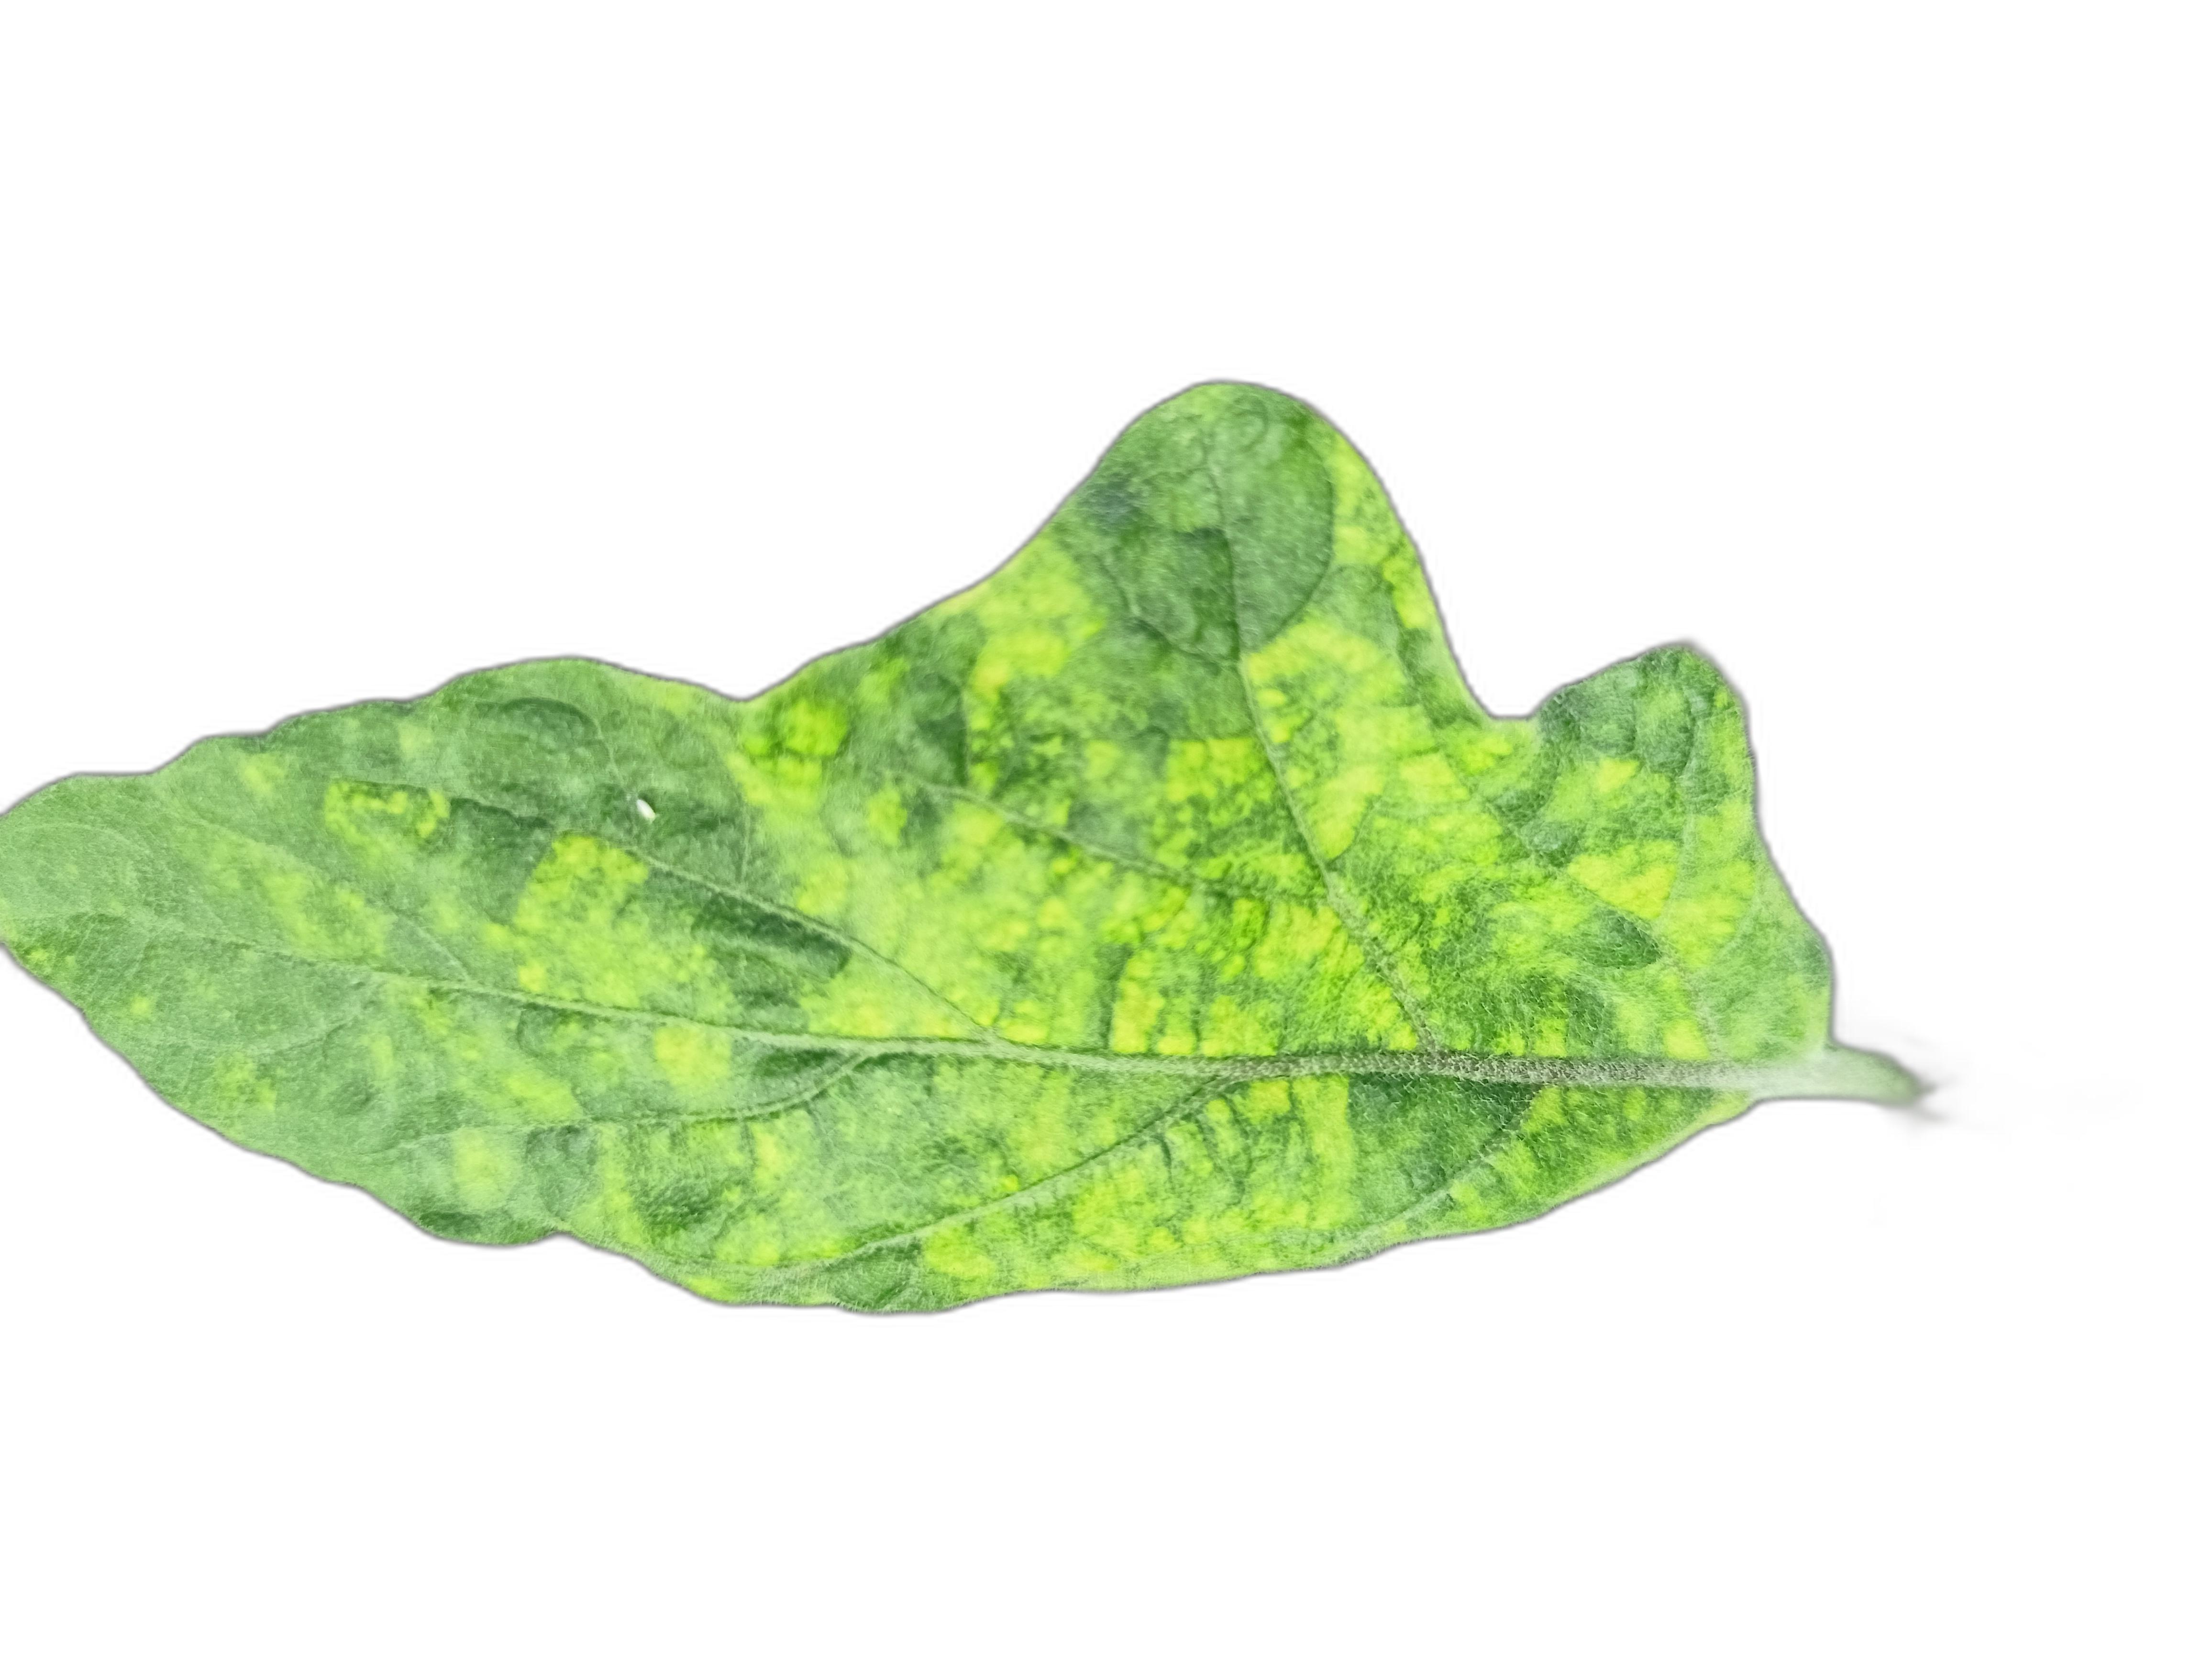
Label: Mosaic Virus Disease